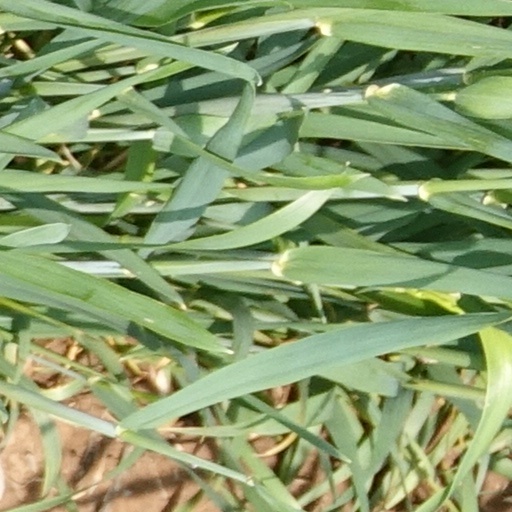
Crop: wheat